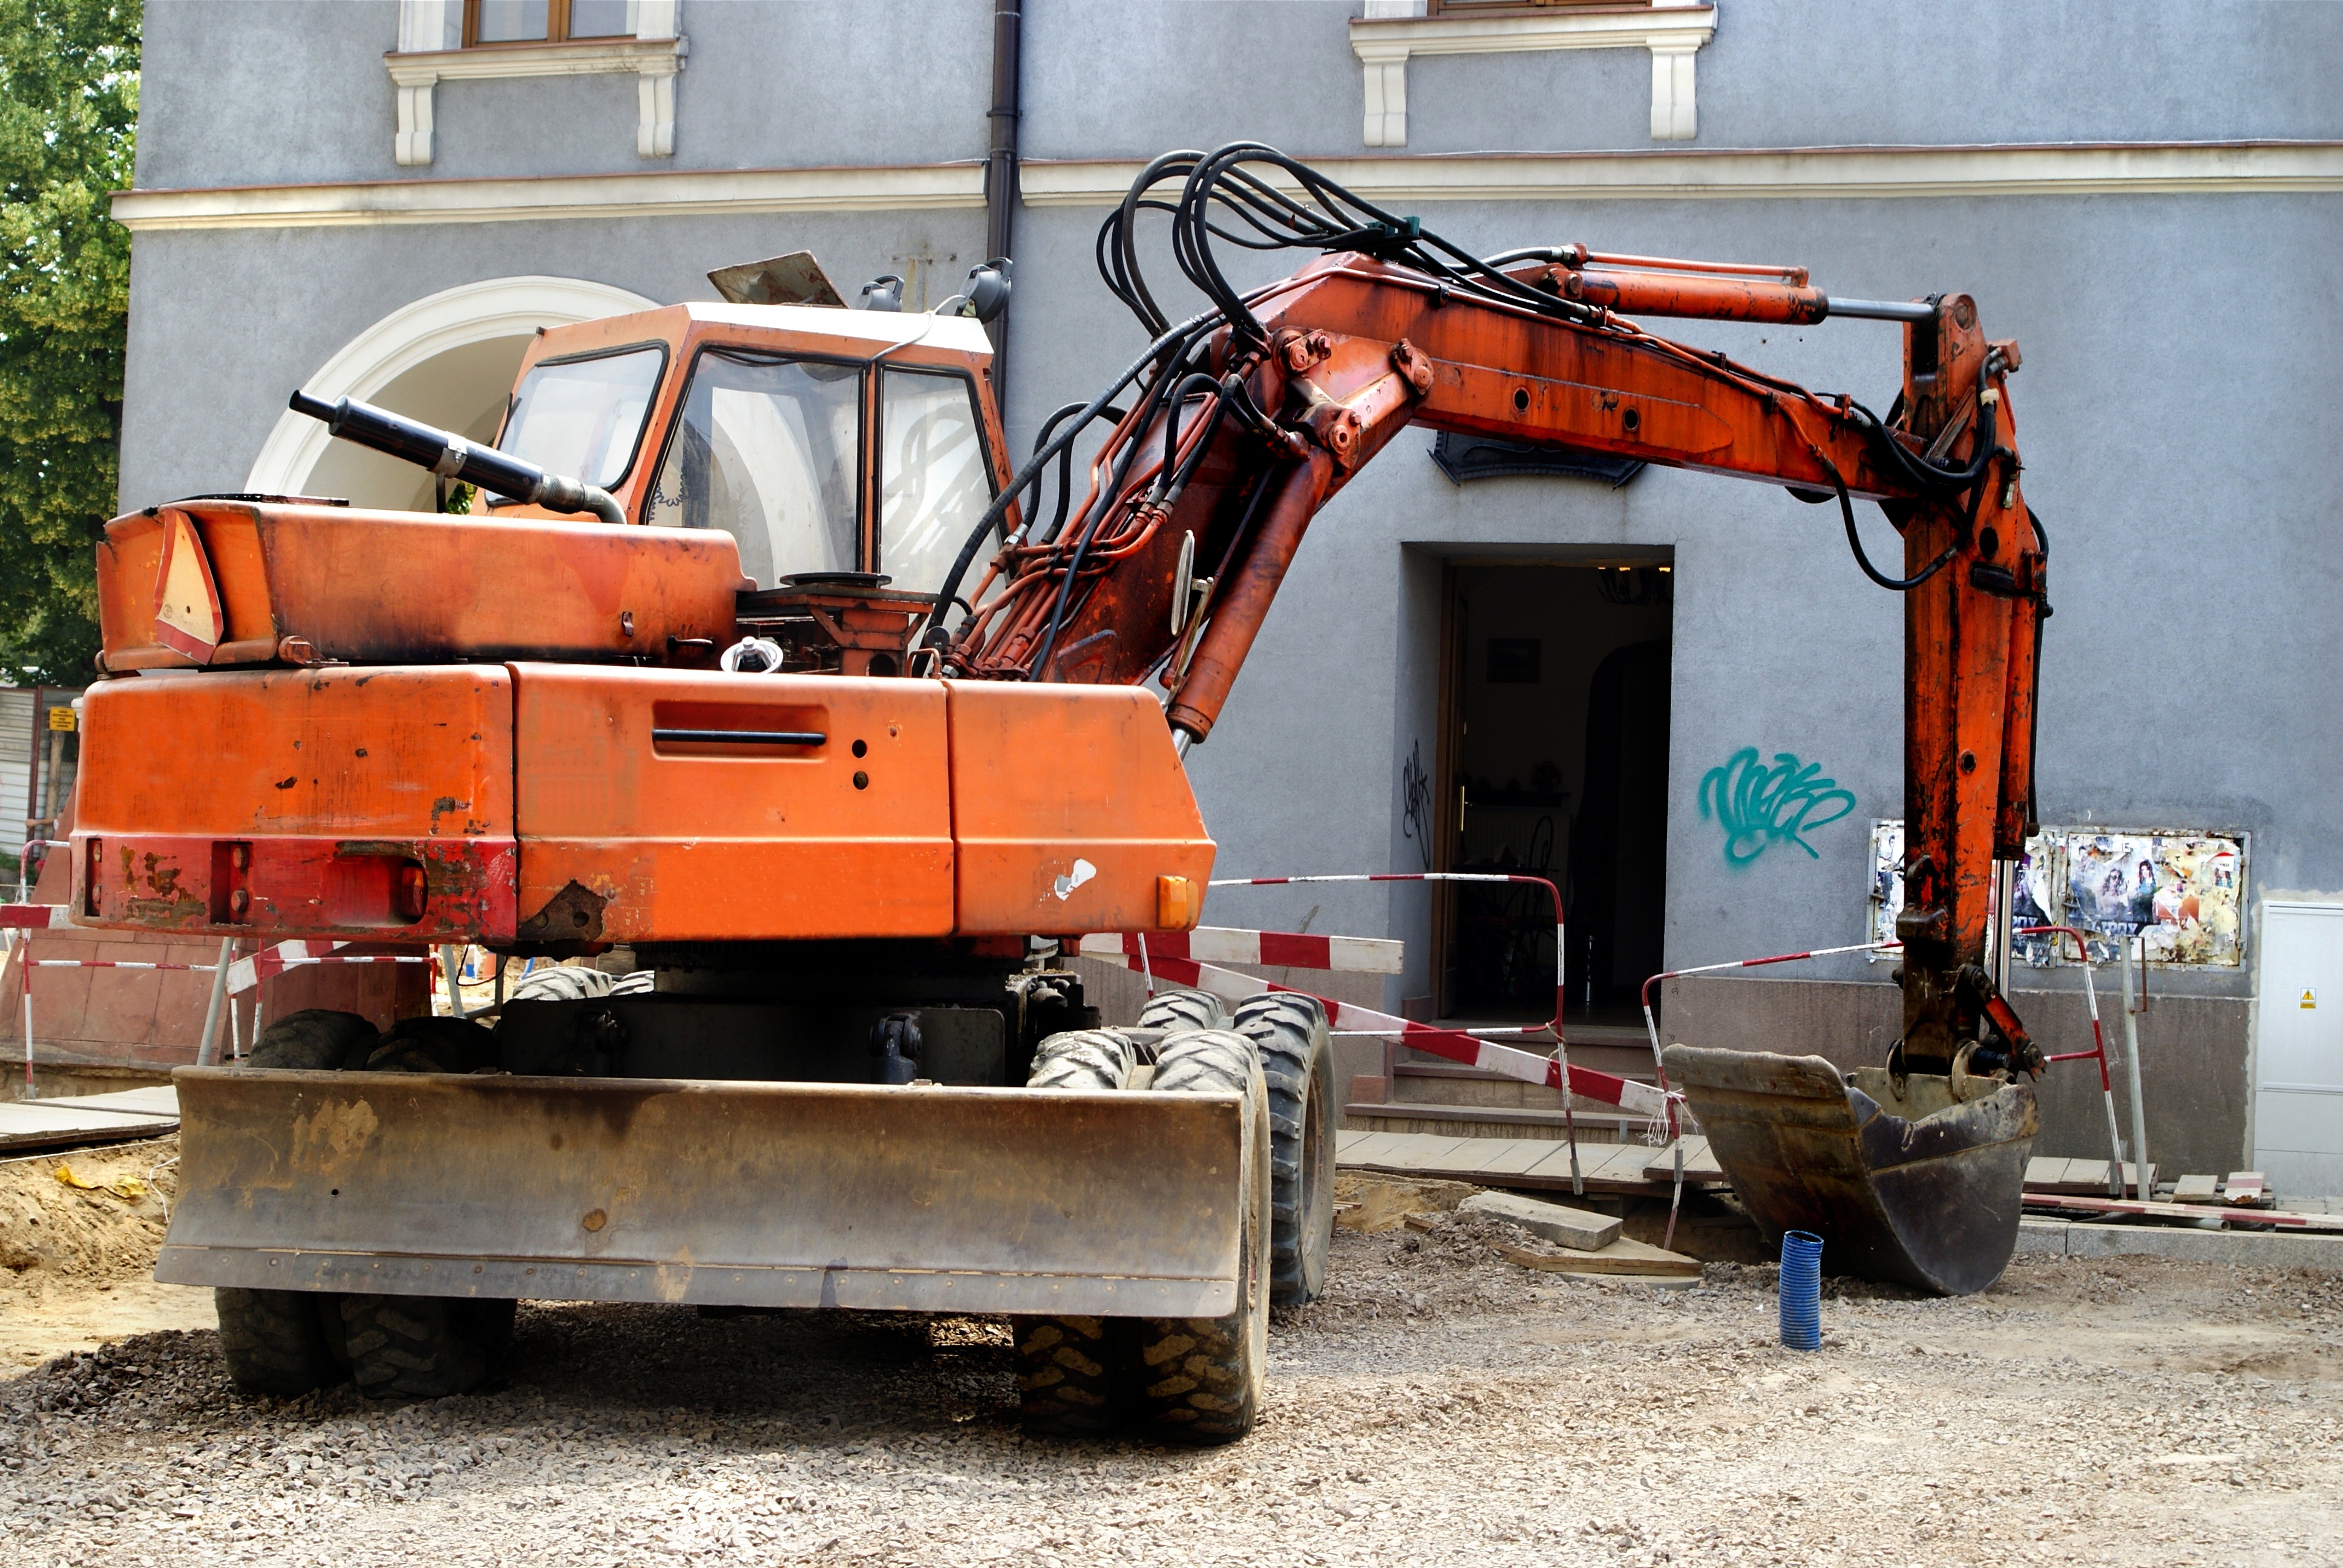
asphalt, vehicle, machine, bulldozer, mechanical, crane, large, excavator, demolition, shovel, construction equipment, czerpaczka